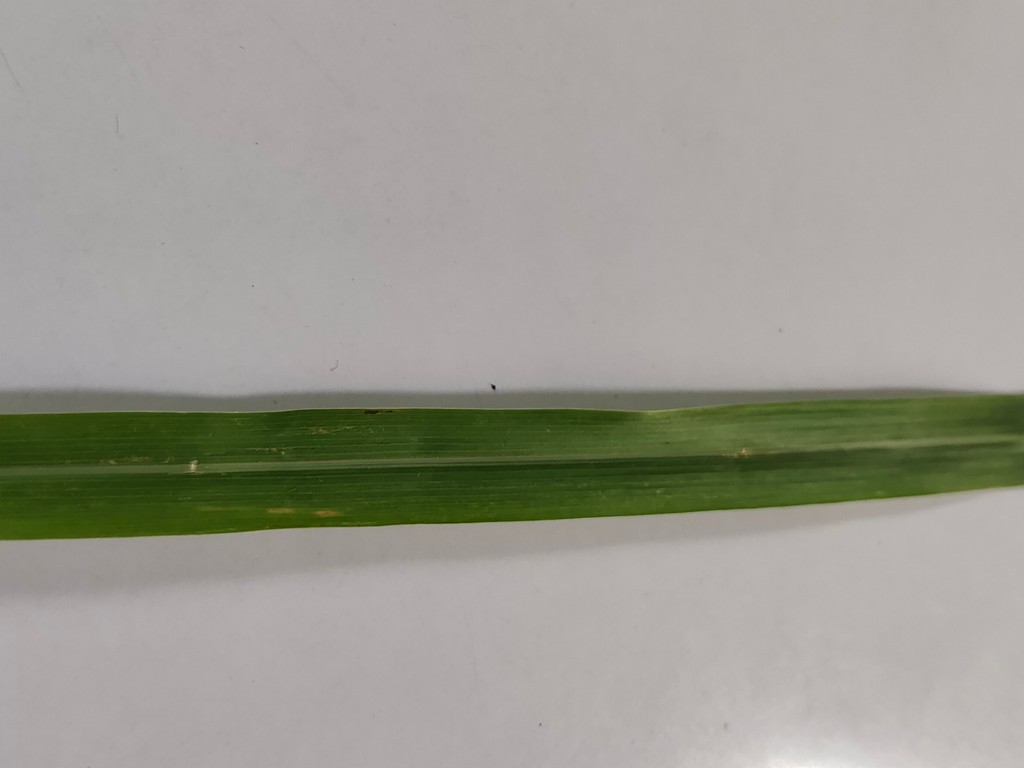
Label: Unhealthy